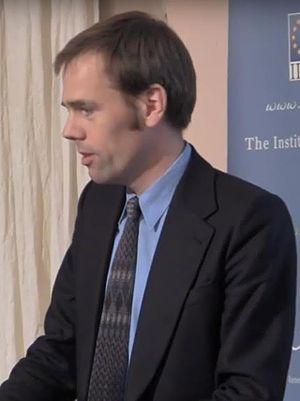
Luuk Johannes van Middelaar, né le 9 mai 1973 à Eindhoven, est un écrivain et philosophe néerlandais. Depuis décembre 2009, il est membre du cabinet du président du Conseil européen, Herman Van Rompuy. Il est surtout connu pour son livre The Passage to Europe.